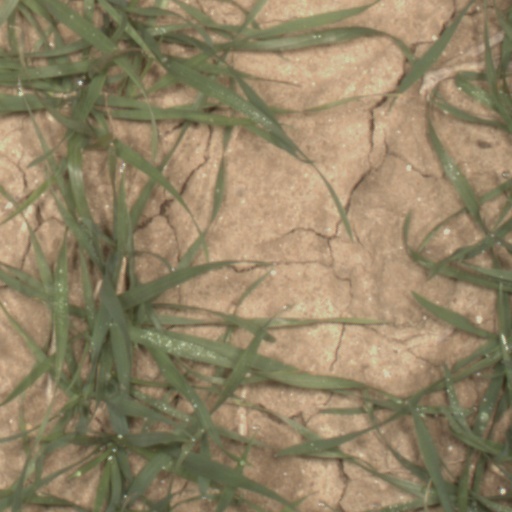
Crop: wheat